Lola Montez

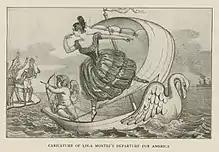
A caricature by David Claypoole Johnston from the period showing Lola Montez leaving Europe for the United States

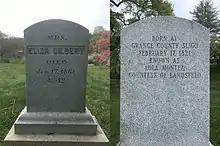
Lola Montez's grave in Green-Wood Cemetery, Brooklyn, New York

In 1844, Eliza, now known as Lola Montez, made a personally disappointing Parisian stage debut as a dancer in Fromental Halévy's opera "Le lazzarone". She met and had an affair with Franz Liszt, who introduced her to the circle of George Sand. After performing in various European capitals, she settled in Paris, where she was accepted into the city's literary bohemia, becoming acquainted with Alexandre Dumas, with whom she was also rumoured to have had a dalliance. In Paris she would meet , "owner of the newspaper with the highest circulation in France, and also the newspaper's drama critic". Through their romance, Montez revitalised her career as a dancer. Later on, after the two had their first quarrel over Lola's attendance at a party, Dujarrier attended the party and, in a drunken state, offended . When Dujarrier was challenged to a duel by de Beauvallon, Dujarrier was shot and killed.